Gaultheria shallon

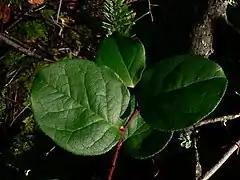
The finely and sharply serrate leaves are shiny and dark green above.

"Gaultheria shallon" is tall, sprawling to erect. It is loosely to densely branched and often forms dense, nearly impenetrable thickets. The twigs are reddish-brown, with shredding bark. Twigs can live up to 16 years or more, but bear leaves only the first few years.